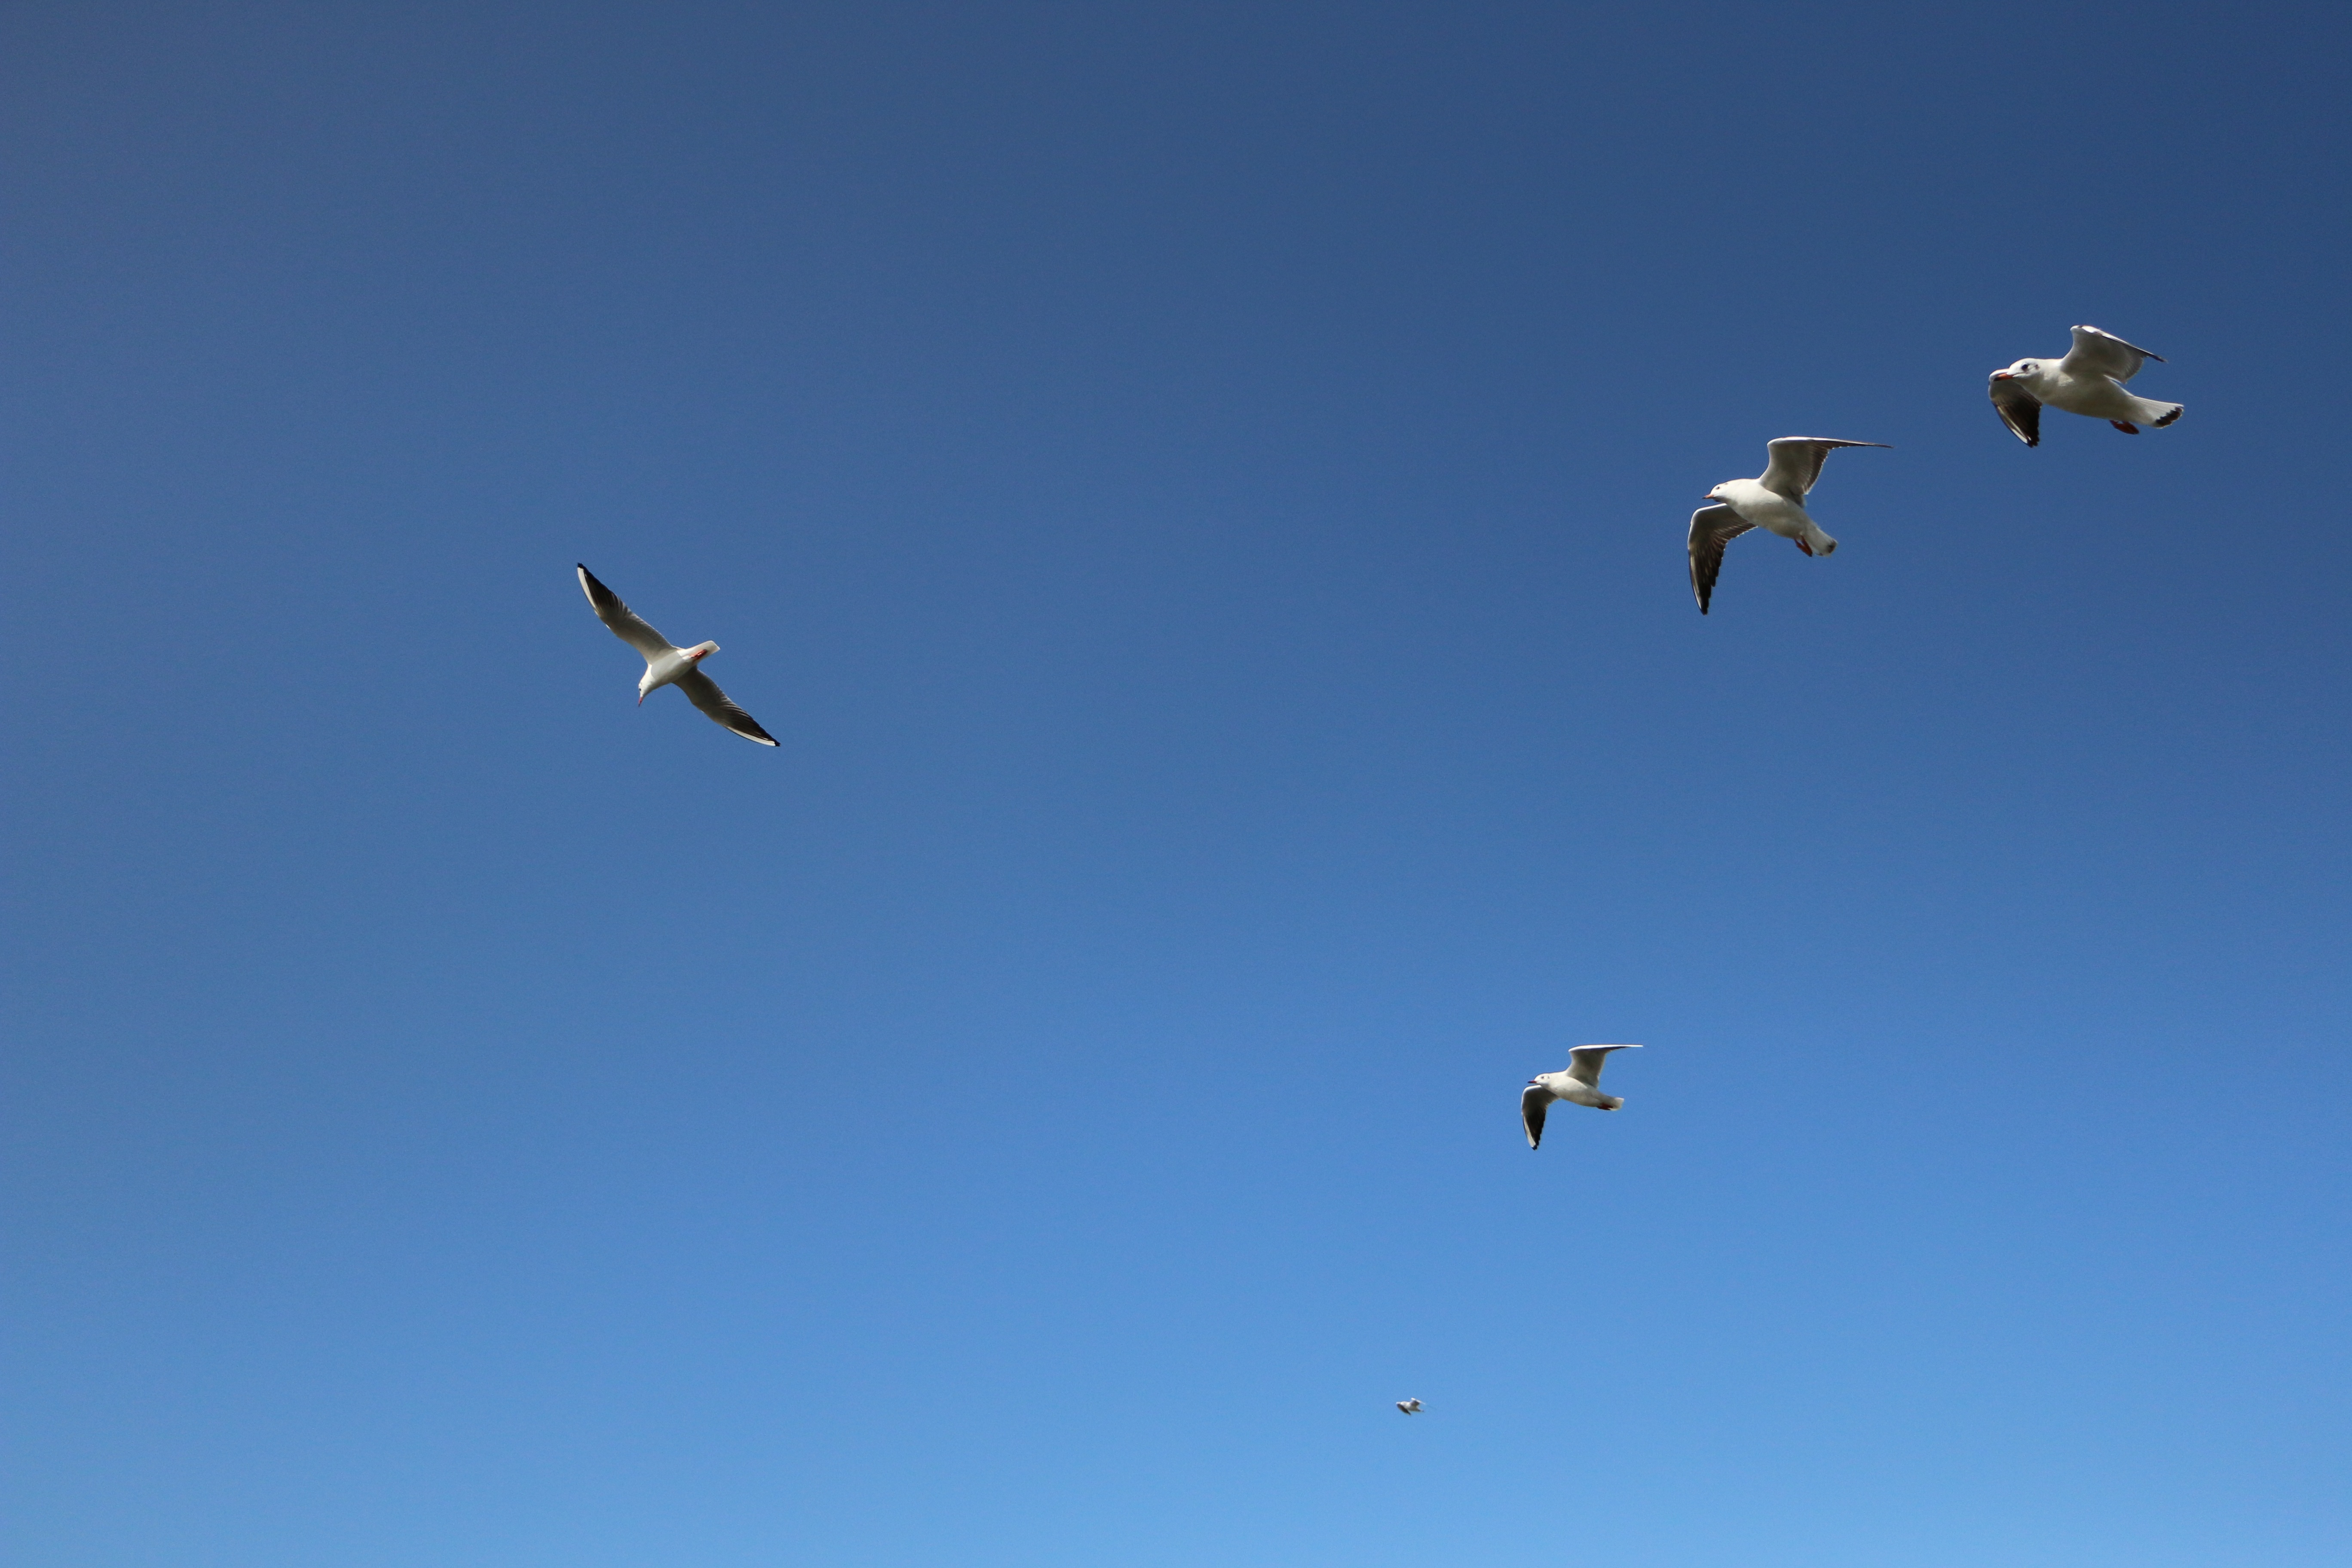
bird, cloud, sky, seabird, flock, seagull, daytime, beak, flight, fauna, blue sky, birds, cool image, background, wings, cool photo, bird migration, air sports, charadriiformes, windsports